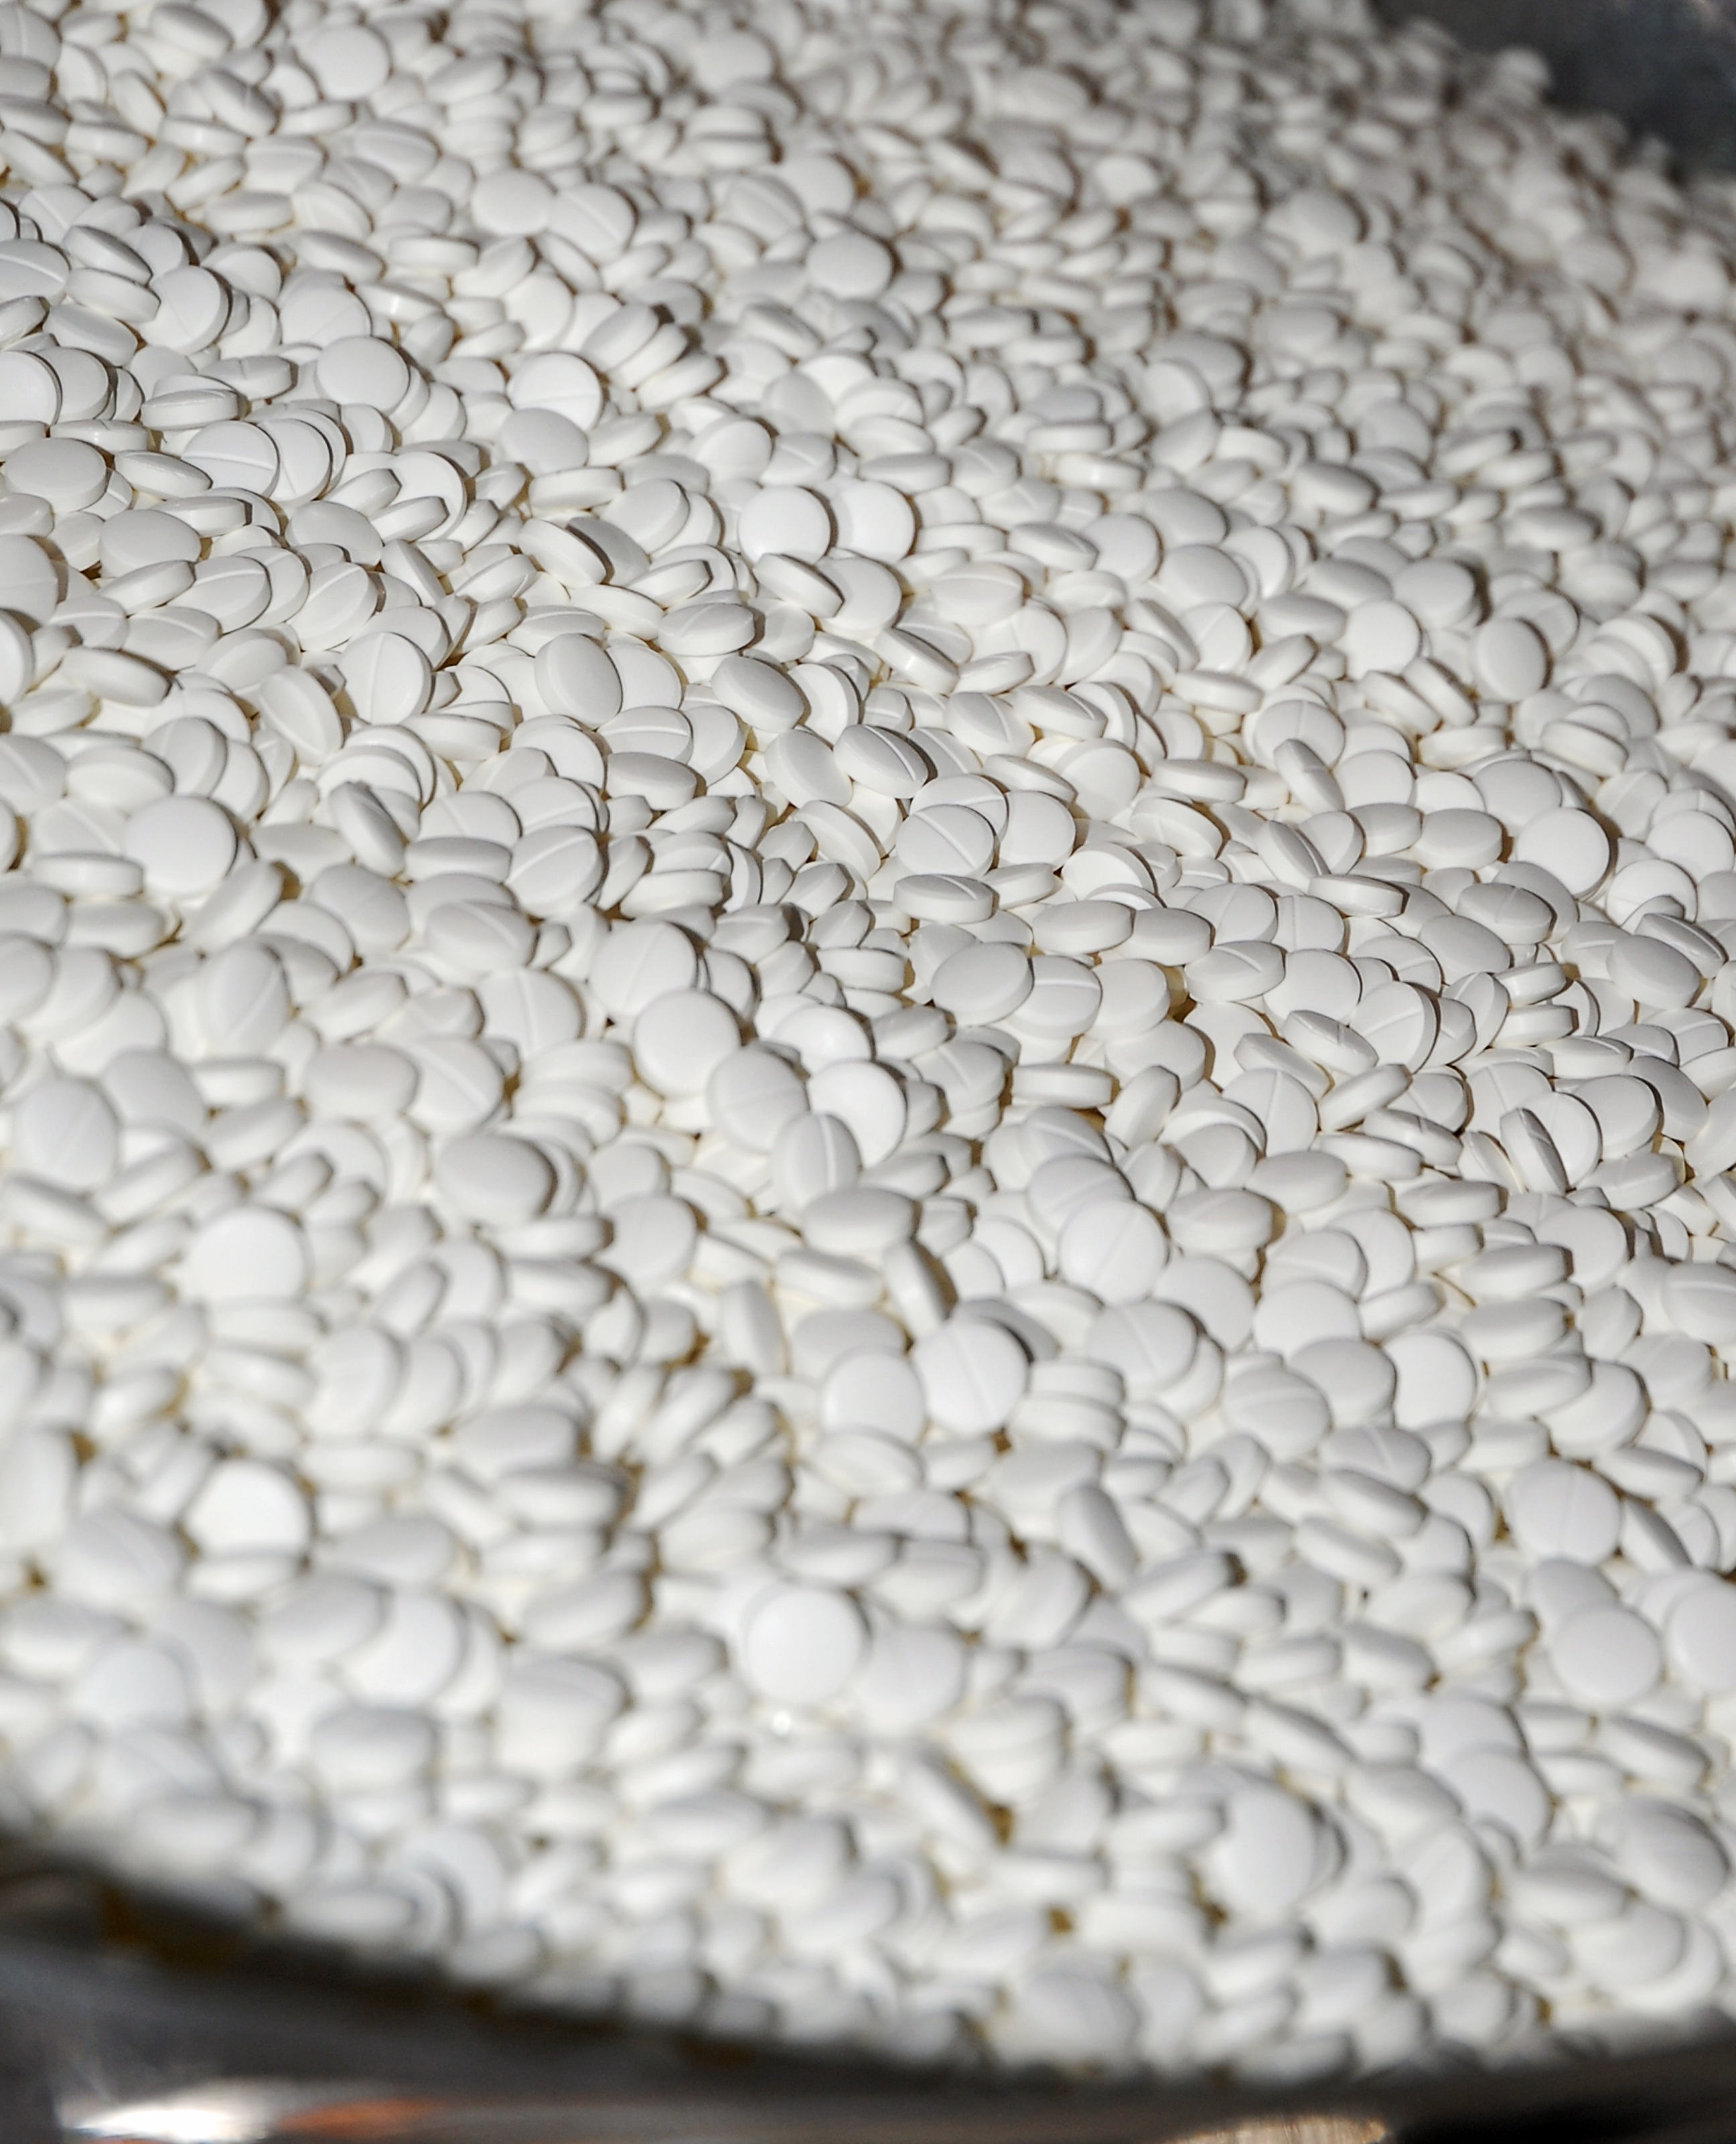
cobblestone, food, produce, pebble, material, drug, tablets, flooring, pharmaceutical, pharma, sunflower seed, grass family